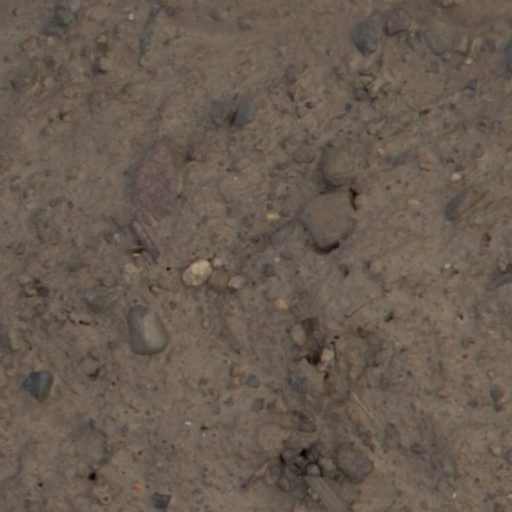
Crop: wheat